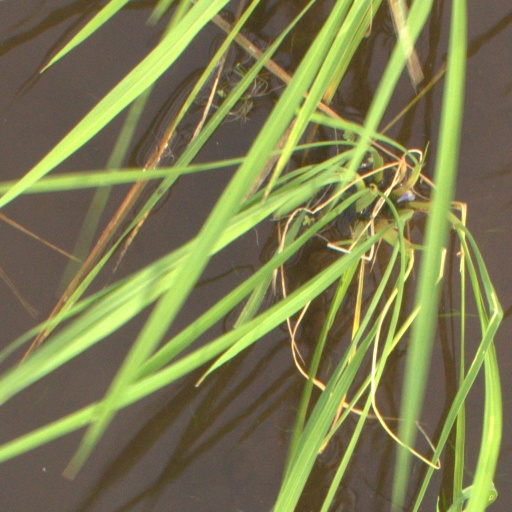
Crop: rice